Italy at the 1966 European Athletics Indoor Championships

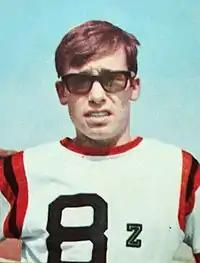
Eddy Ottoz, gold medal in the 60 m hs at the age of 22.

Three Italian athletes and the relay team reached the top eight in this edition of the championships.